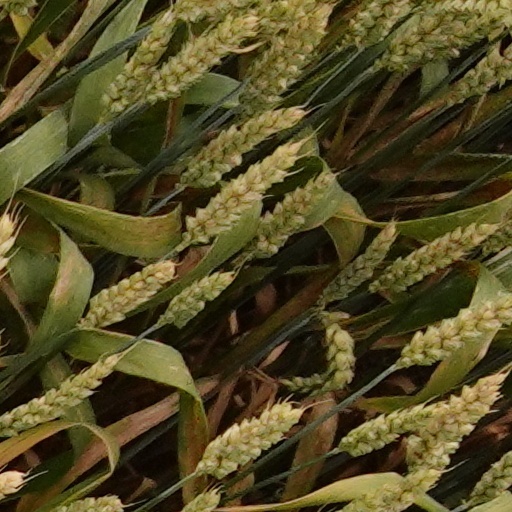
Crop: wheat